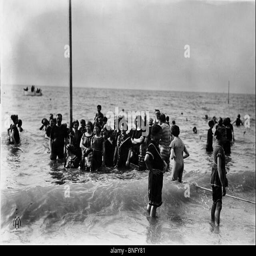
people standing in the sea